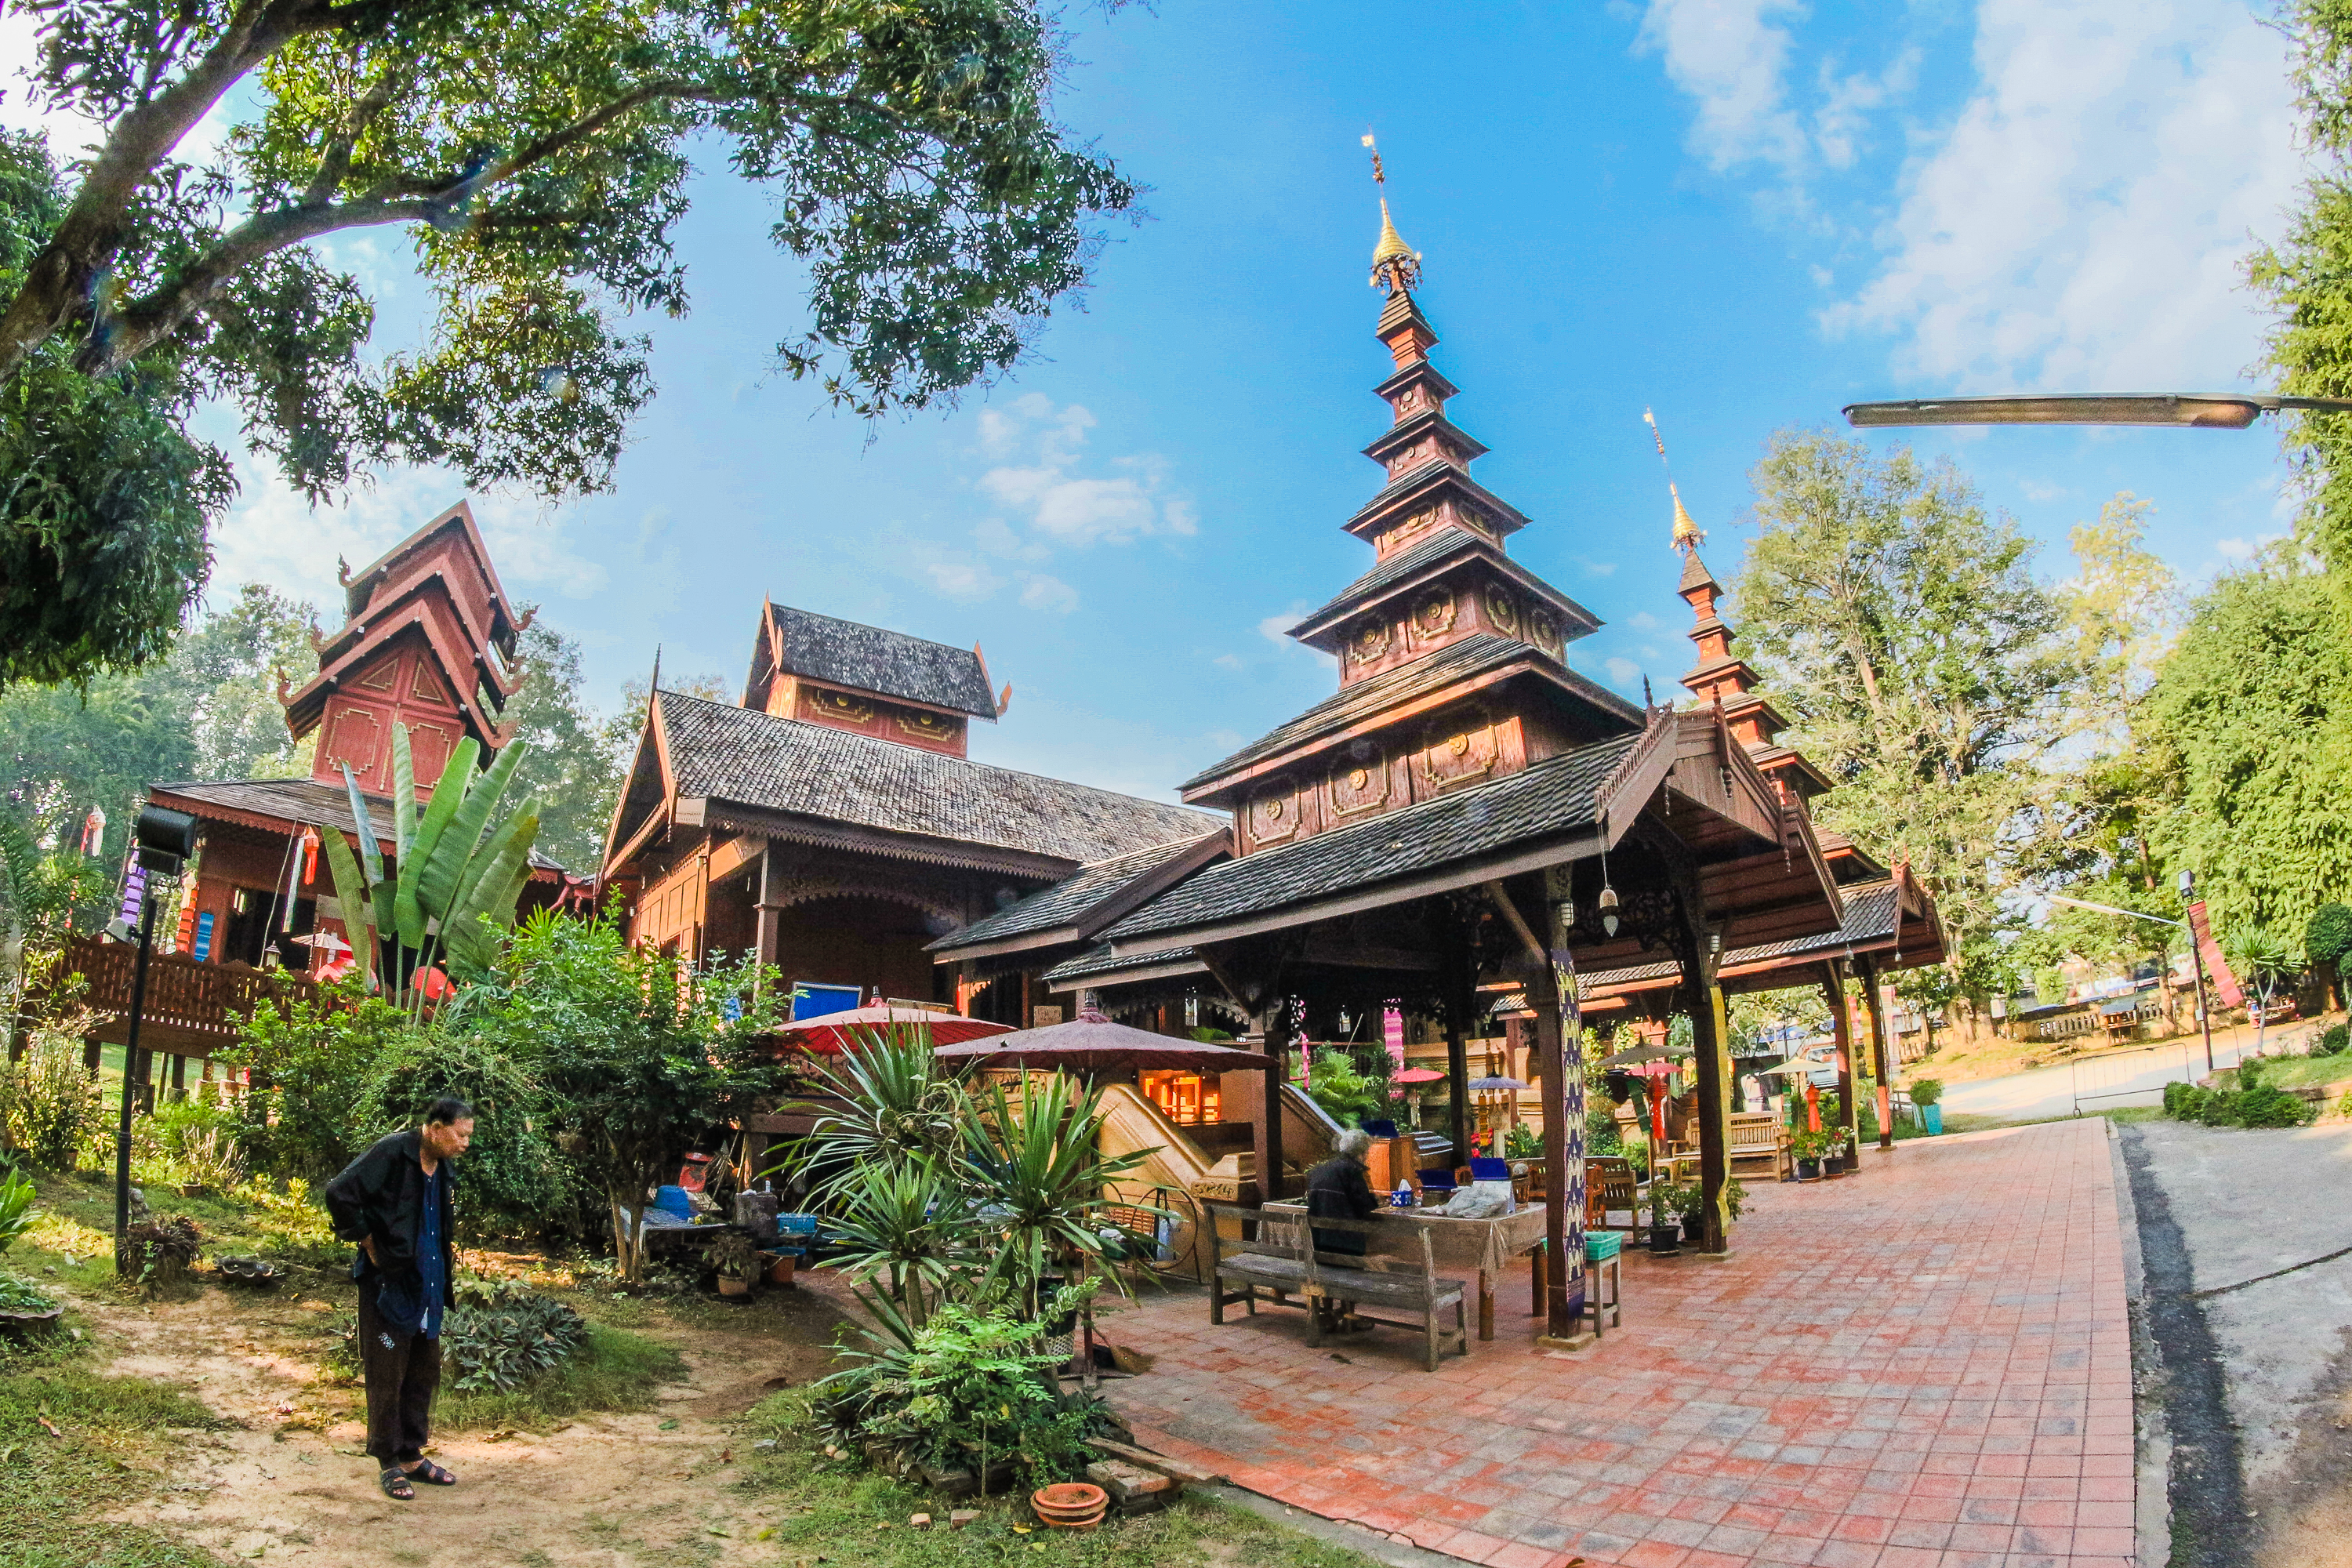
thailand, religion, buddhism, wat, temple, architecture, asia, thai, ancient, landmark, sky, old, buddhist, travel, spirituality, asian, buddha, art, tourist, religious, famous, history, culture, tourism, building, traditional, southeast, worship, attraction, chinese architecture, tree, historic site, leisure, tourist attraction, pagoda, place of worship